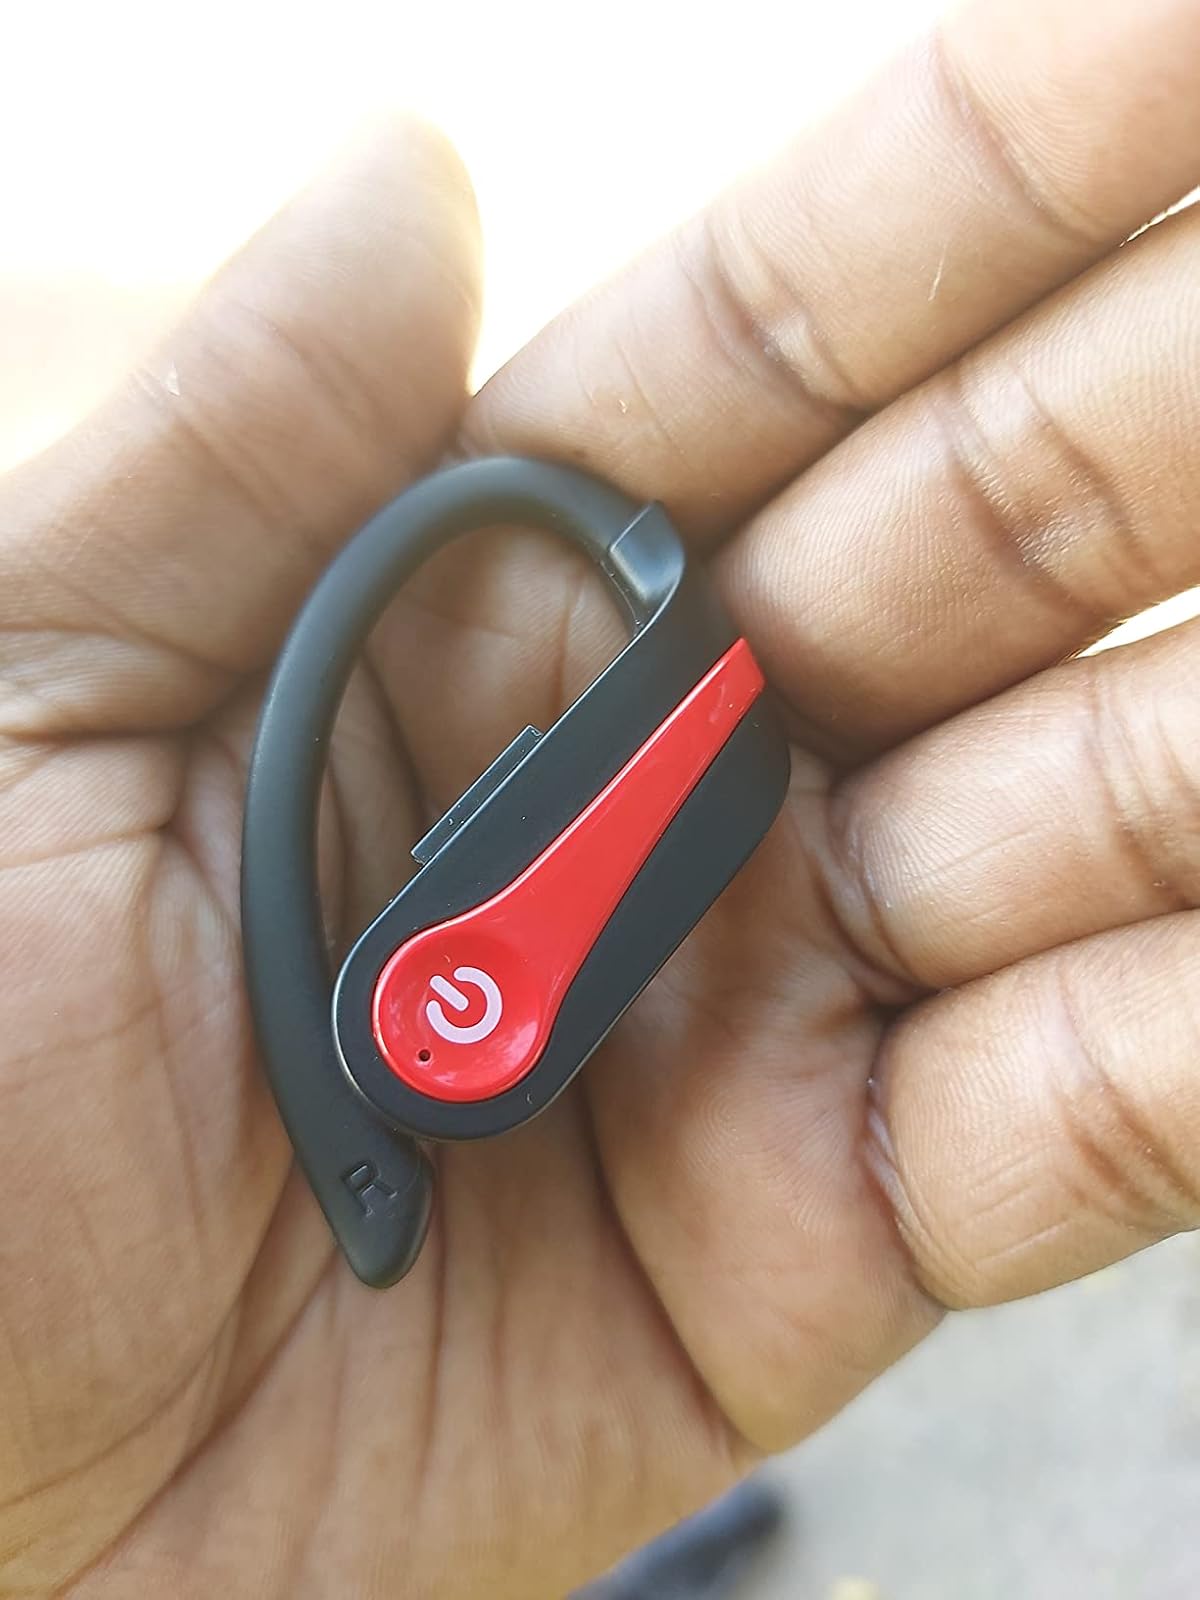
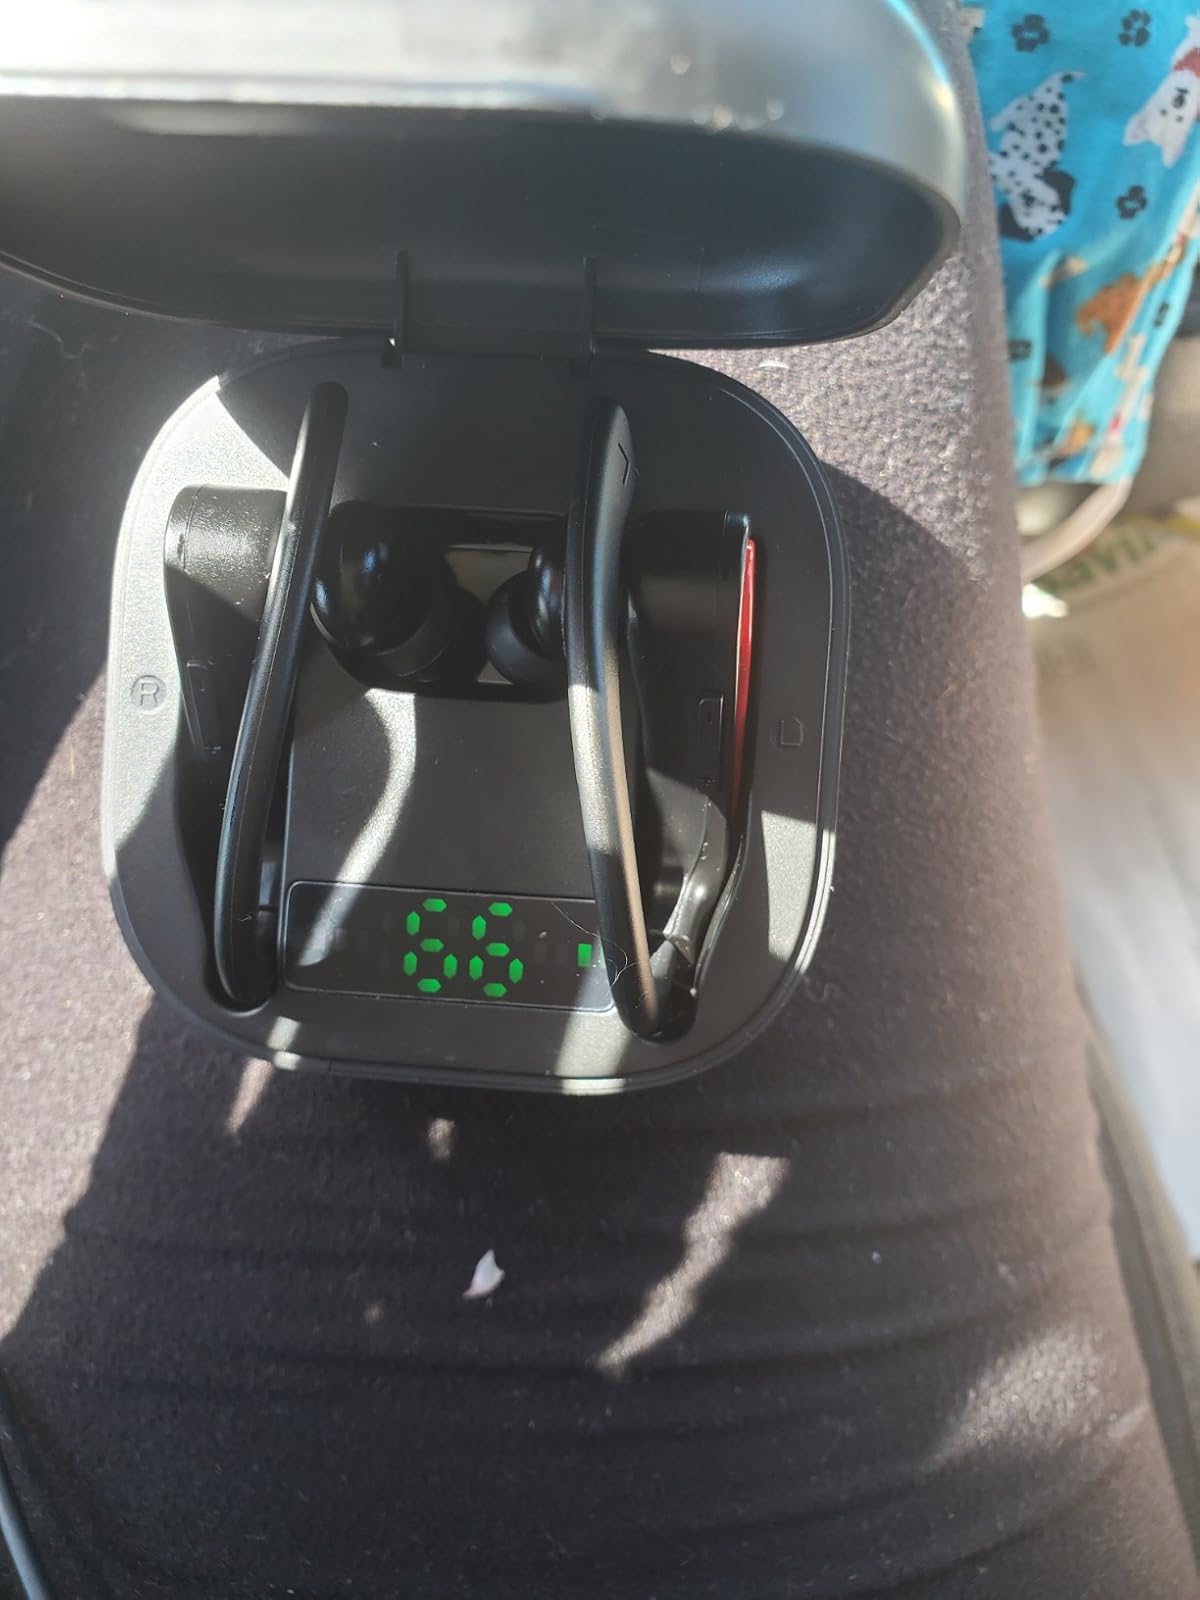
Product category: earbuds
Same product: yes